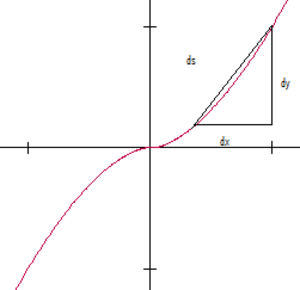
En géométrie, la question de la longueur d'un arc est simple à concevoir. L'idée d'arc correspond à celle d'une ligne, ou d'une trajectoire d'un point dans un plan ou l'espace par exemple. Sa longueur peut être vue comme la distance parcourue par un point matériel suivant cette trajectoire ou encore comme la longueur d'un fil prenant exactement la place de cette ligne. La longueur d'un arc est, soit un nombre positif, soit l'infini.